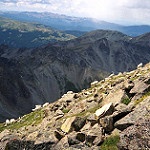
Scene: Outdoor